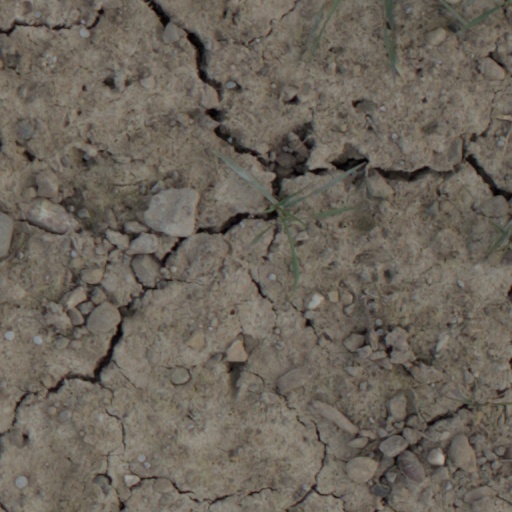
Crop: wheat